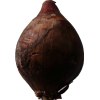
Label: red_onion